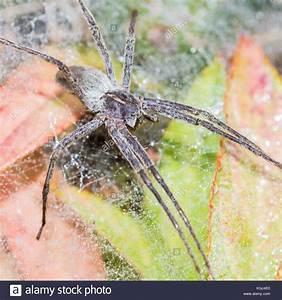
spider